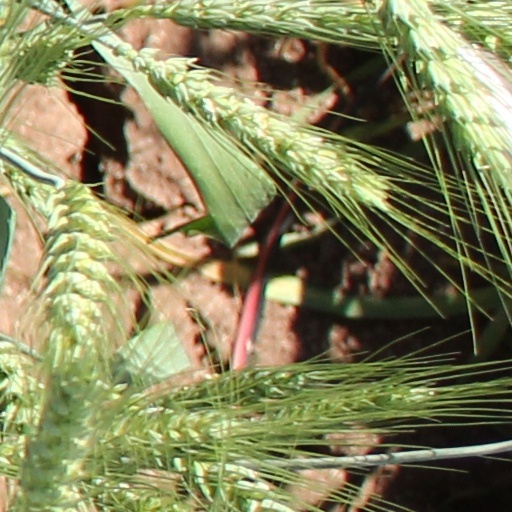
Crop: wheat